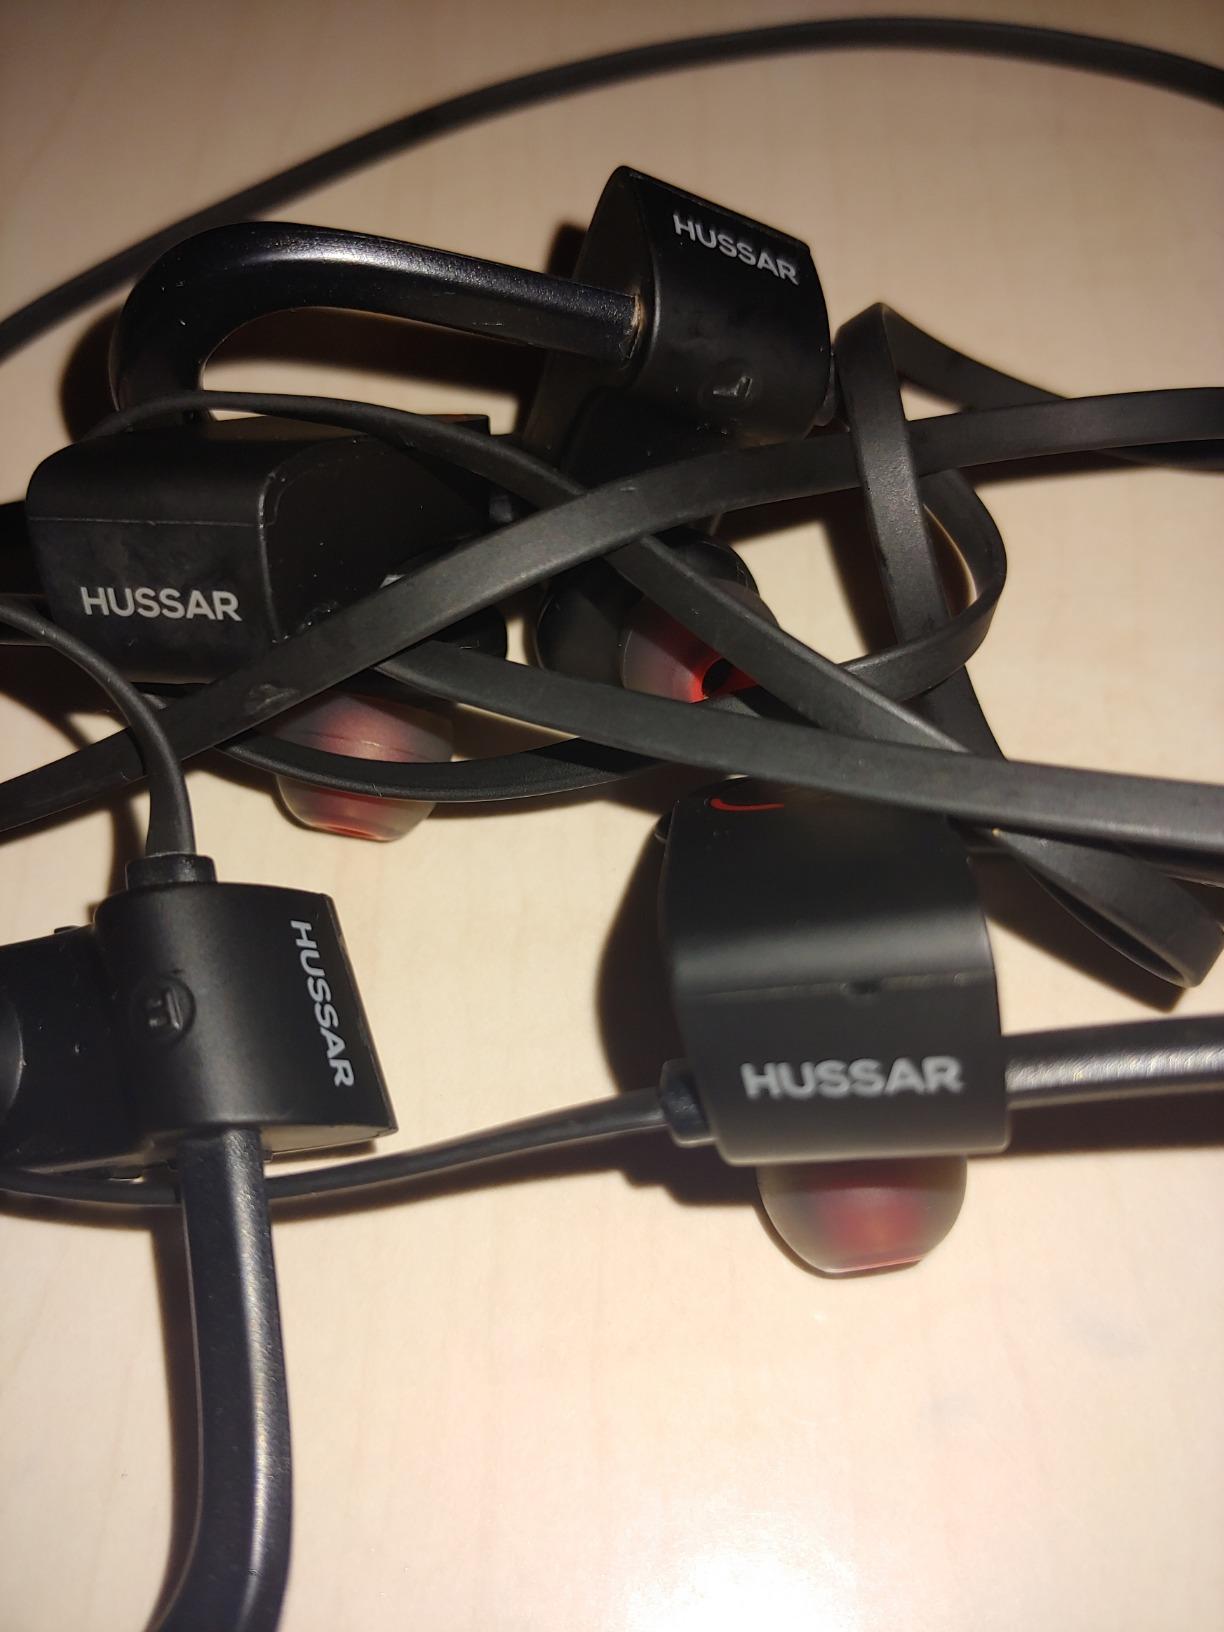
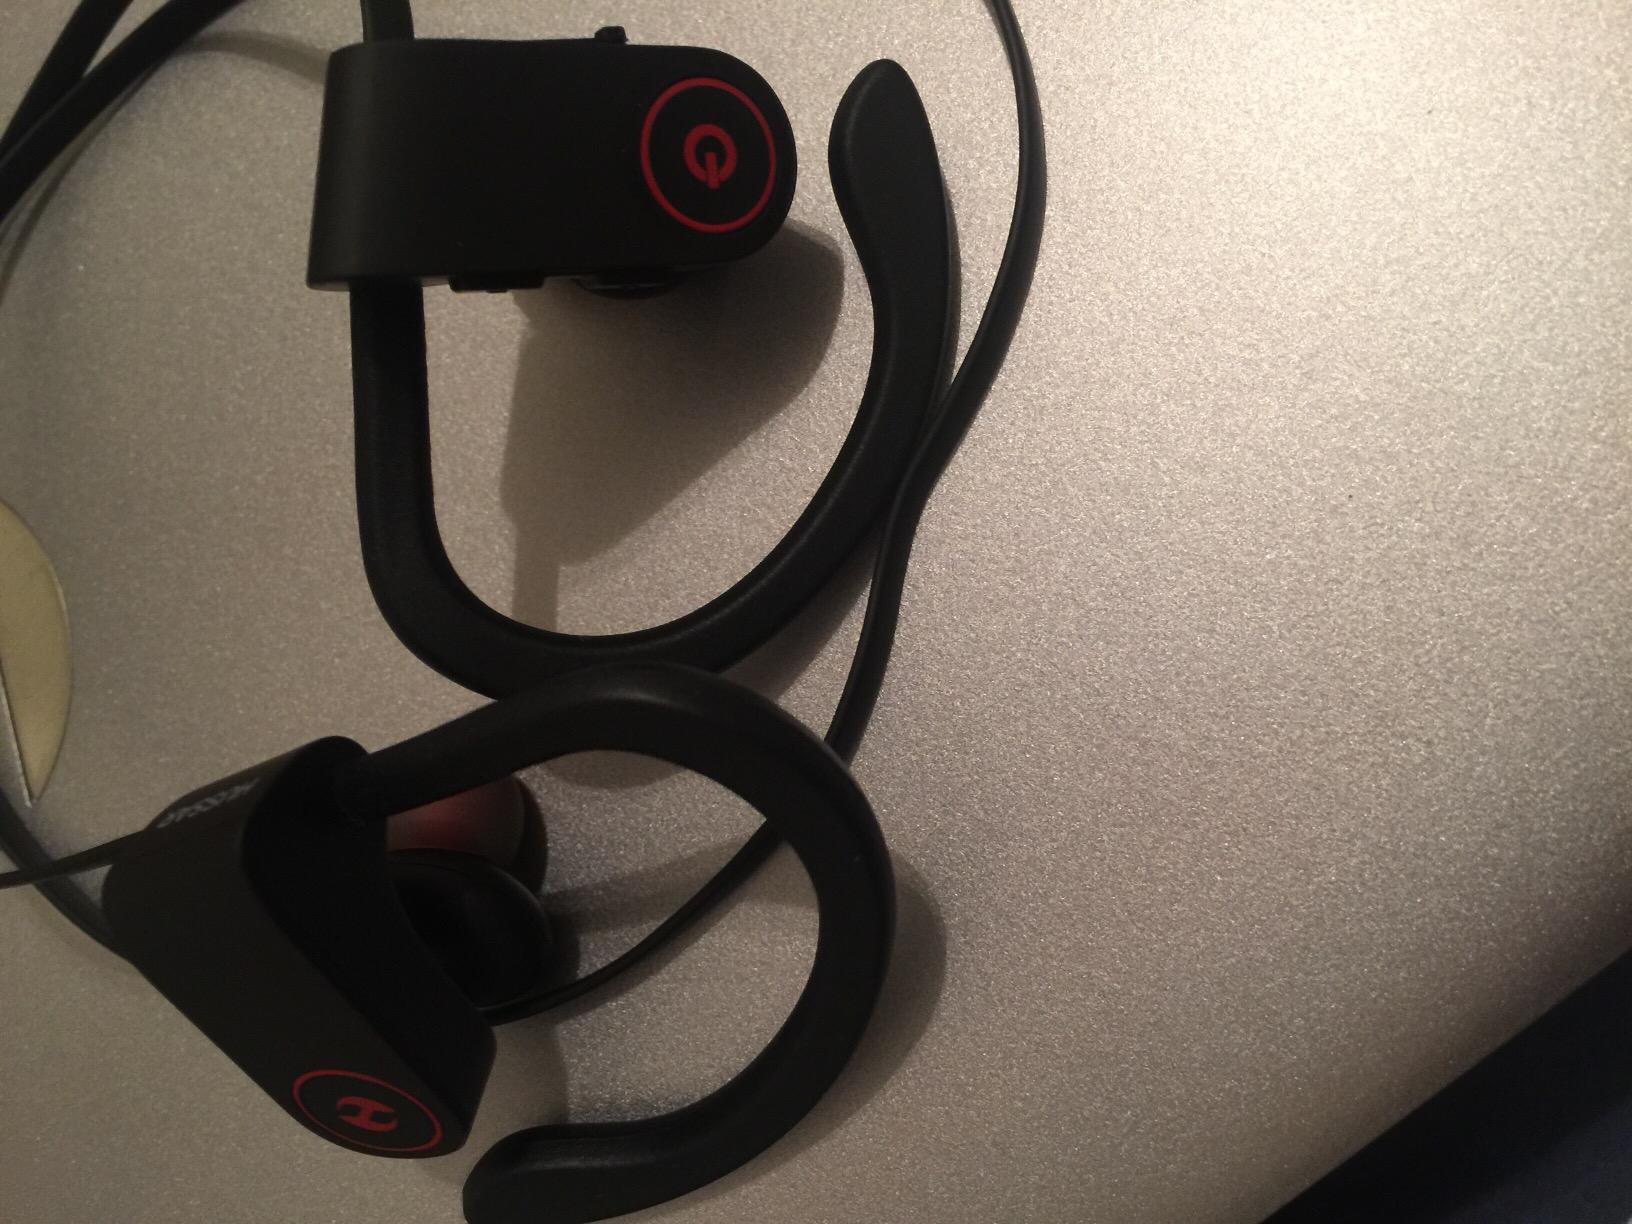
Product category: headphones
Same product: yes